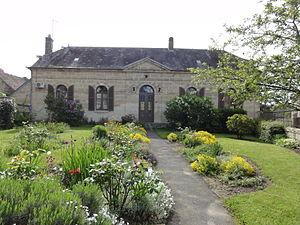
Montchâlons est une commune française située dans le département de l'Aisne, en région Hauts-de-France.